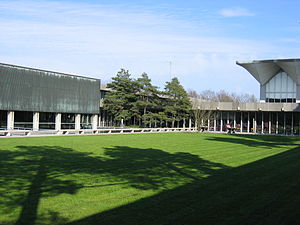
Campus
En del af DTUs campus
Danmarks Tekniske Universitet, Kongens Lyngby, Danmark.
En campus er traditionelt set en betegnelse for et sammenhængende universitetsområde eller college, der ofte inkluderer biblioteker, auditorier og opholdsområder.